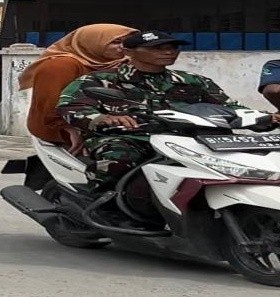
person-with-helmet: 0
person-without-helmet: 2